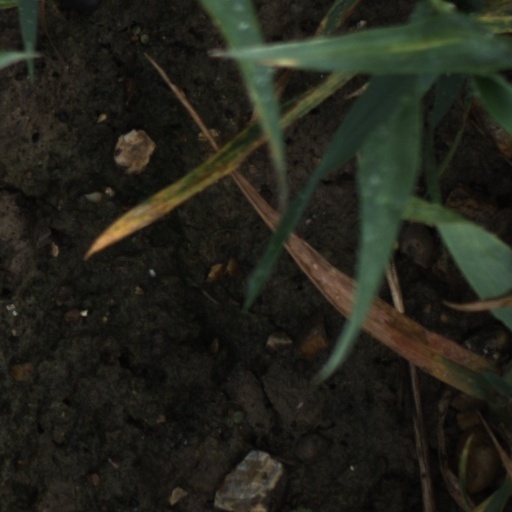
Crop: wheat